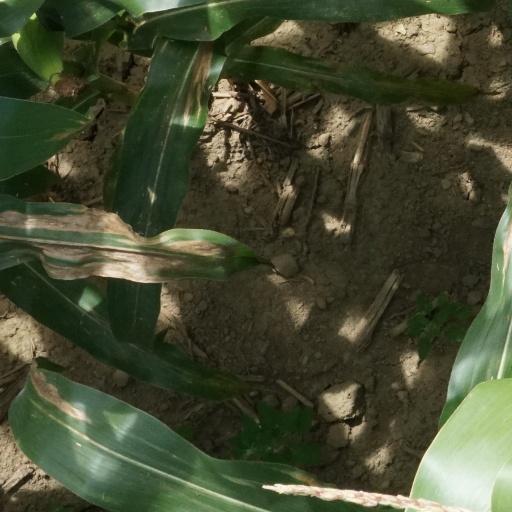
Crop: maize; corn